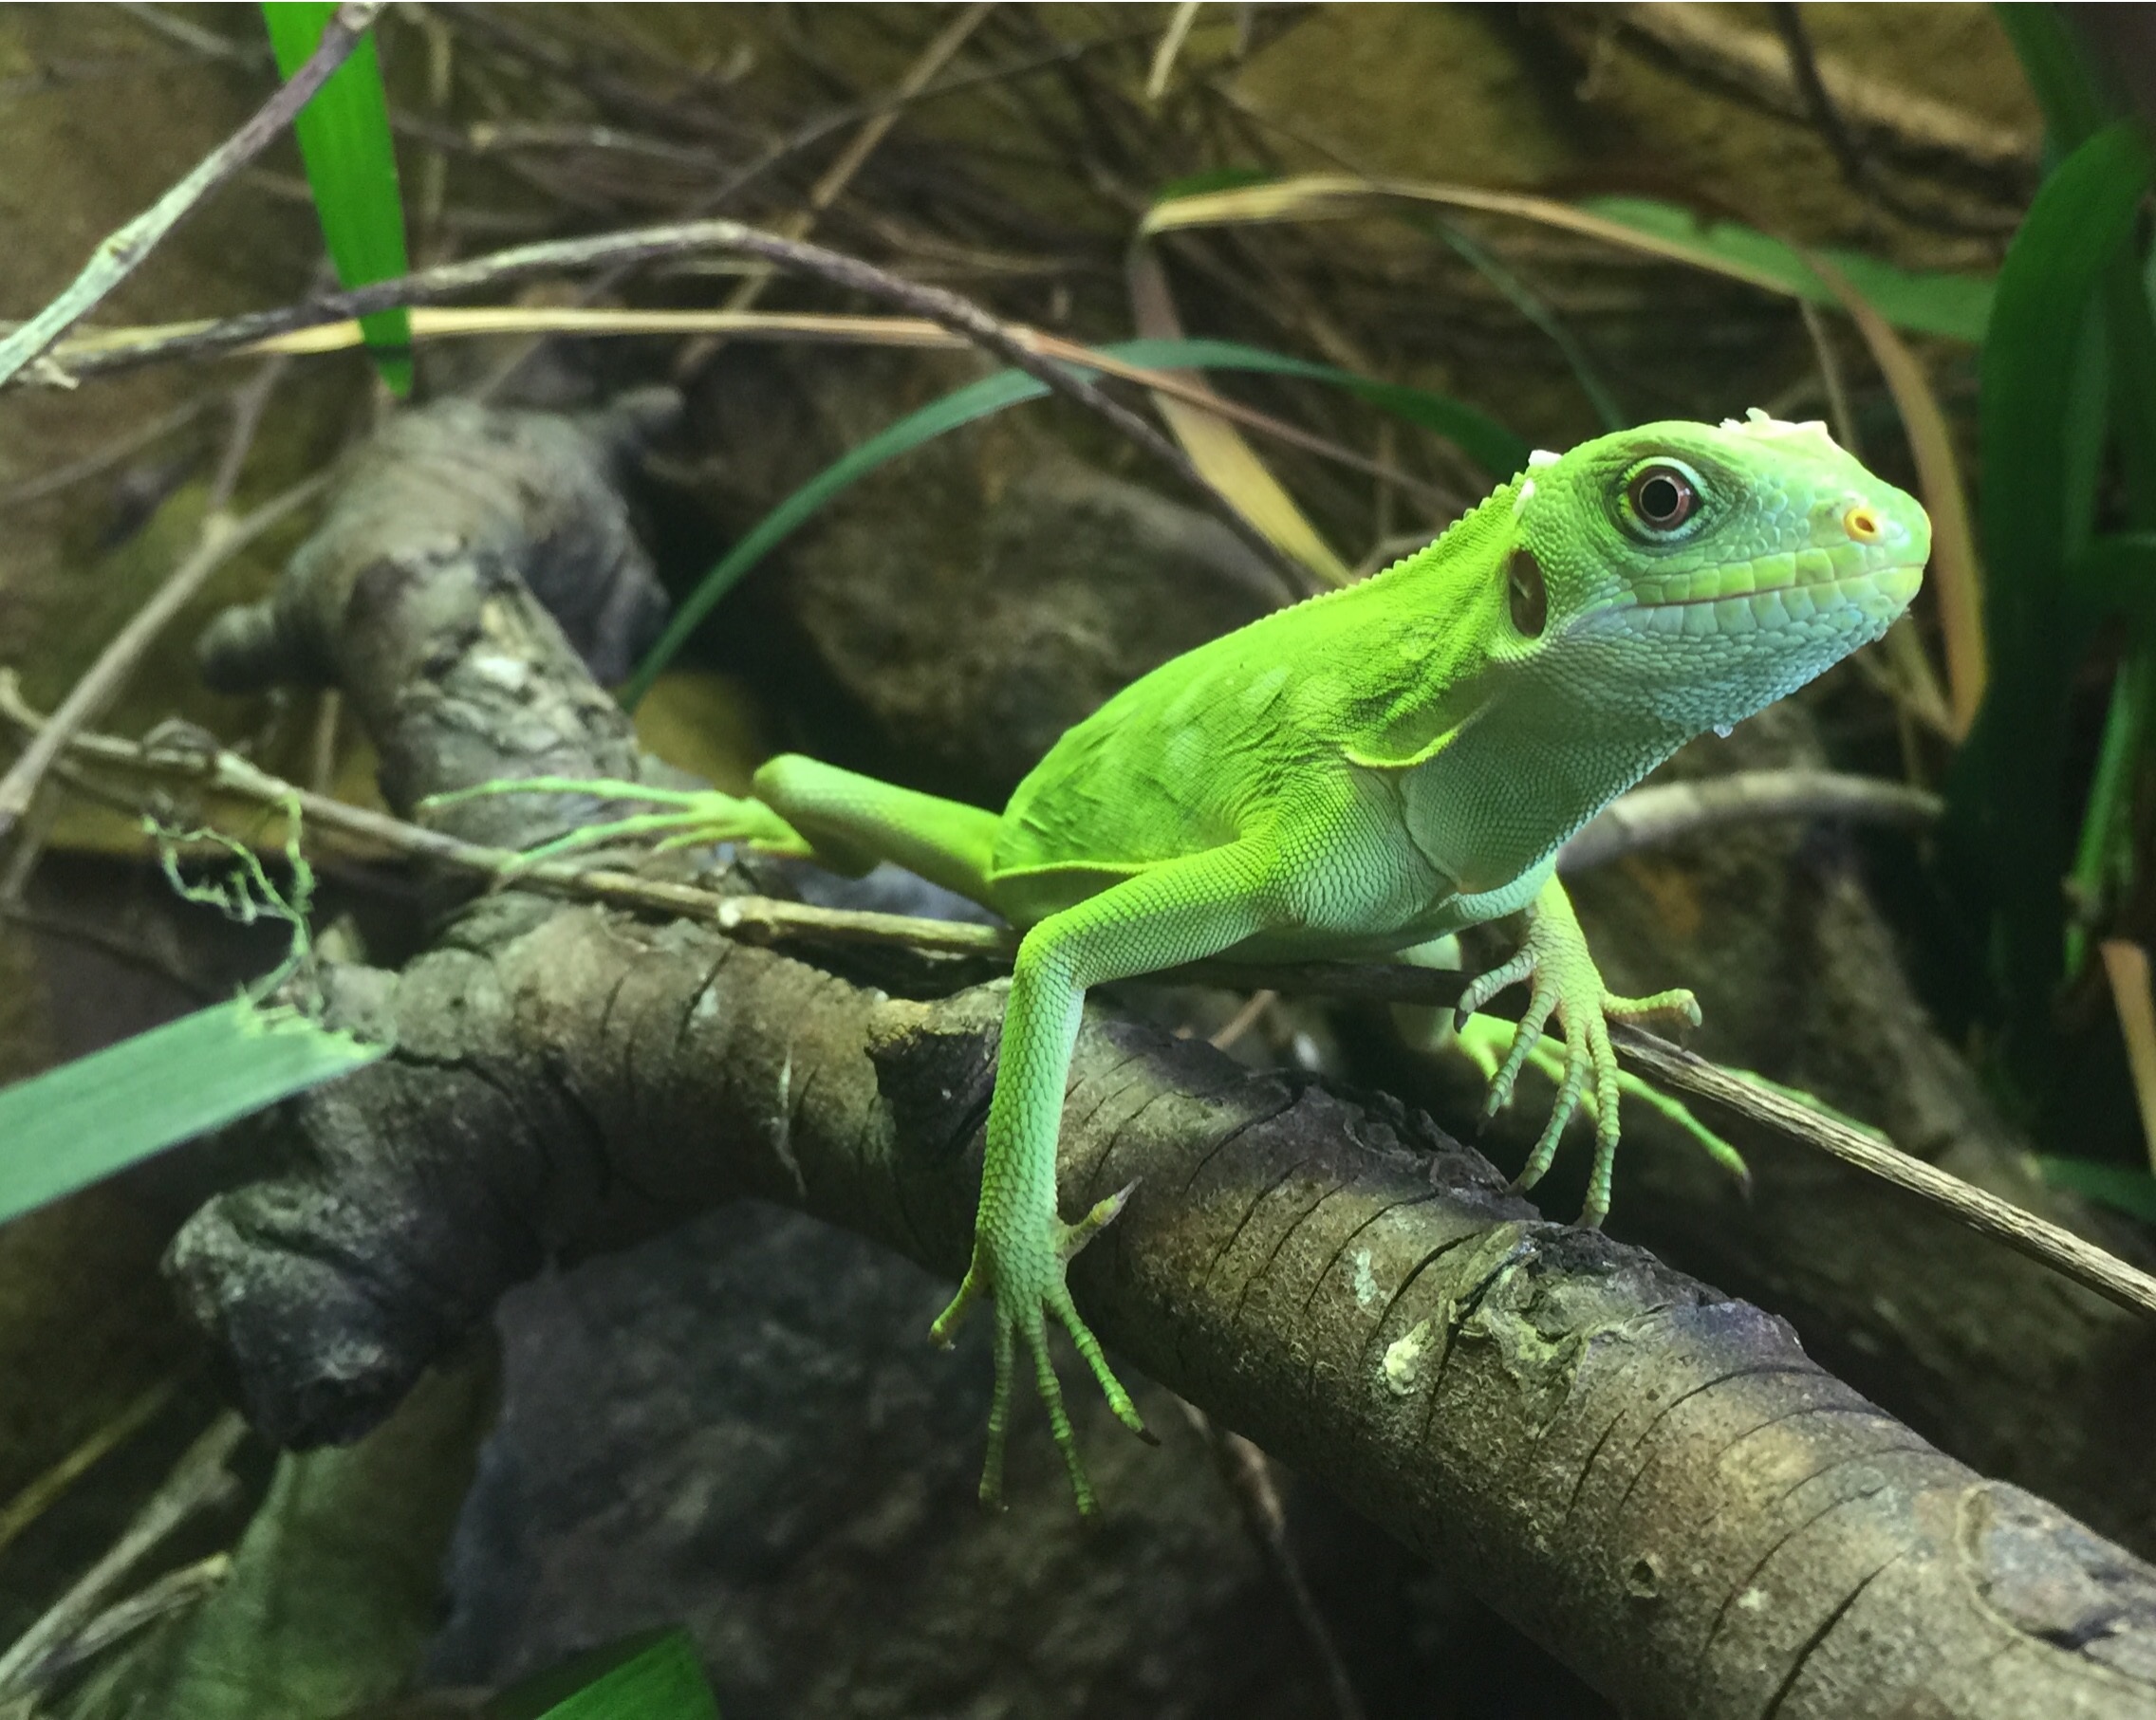
wildlife, green, reptile, iguana, fauna, lizard, green lizard, chameleon, vertebrate, iguania, lacerta, dactyloidae, scaled reptile, lacertidae, african chameleon